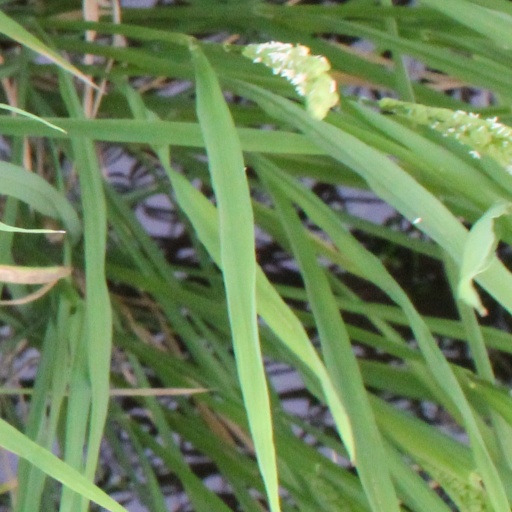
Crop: rice